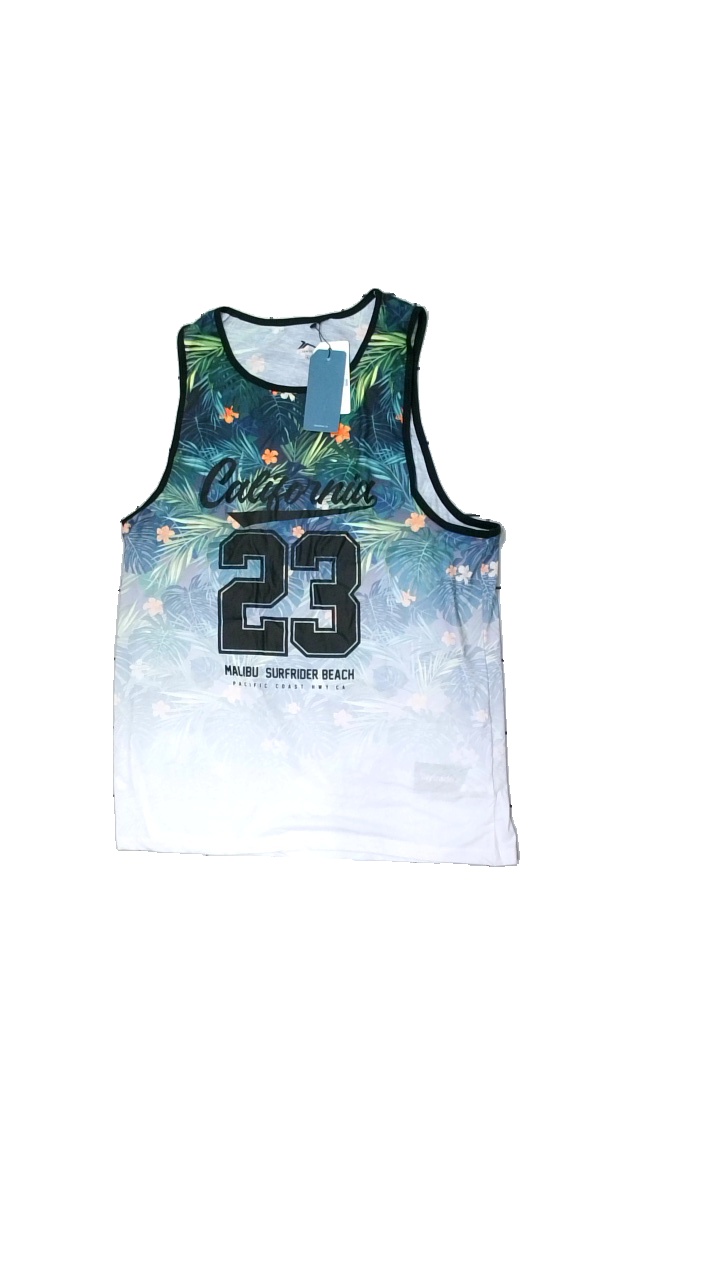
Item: Tank Top (Men)
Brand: Tenth
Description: linne med tryck
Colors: Multicolor, White
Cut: C-collar
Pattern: Floral print
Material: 100% polyester
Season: All
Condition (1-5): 5
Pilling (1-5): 5
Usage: Reuse
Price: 50-100